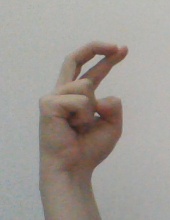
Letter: zay